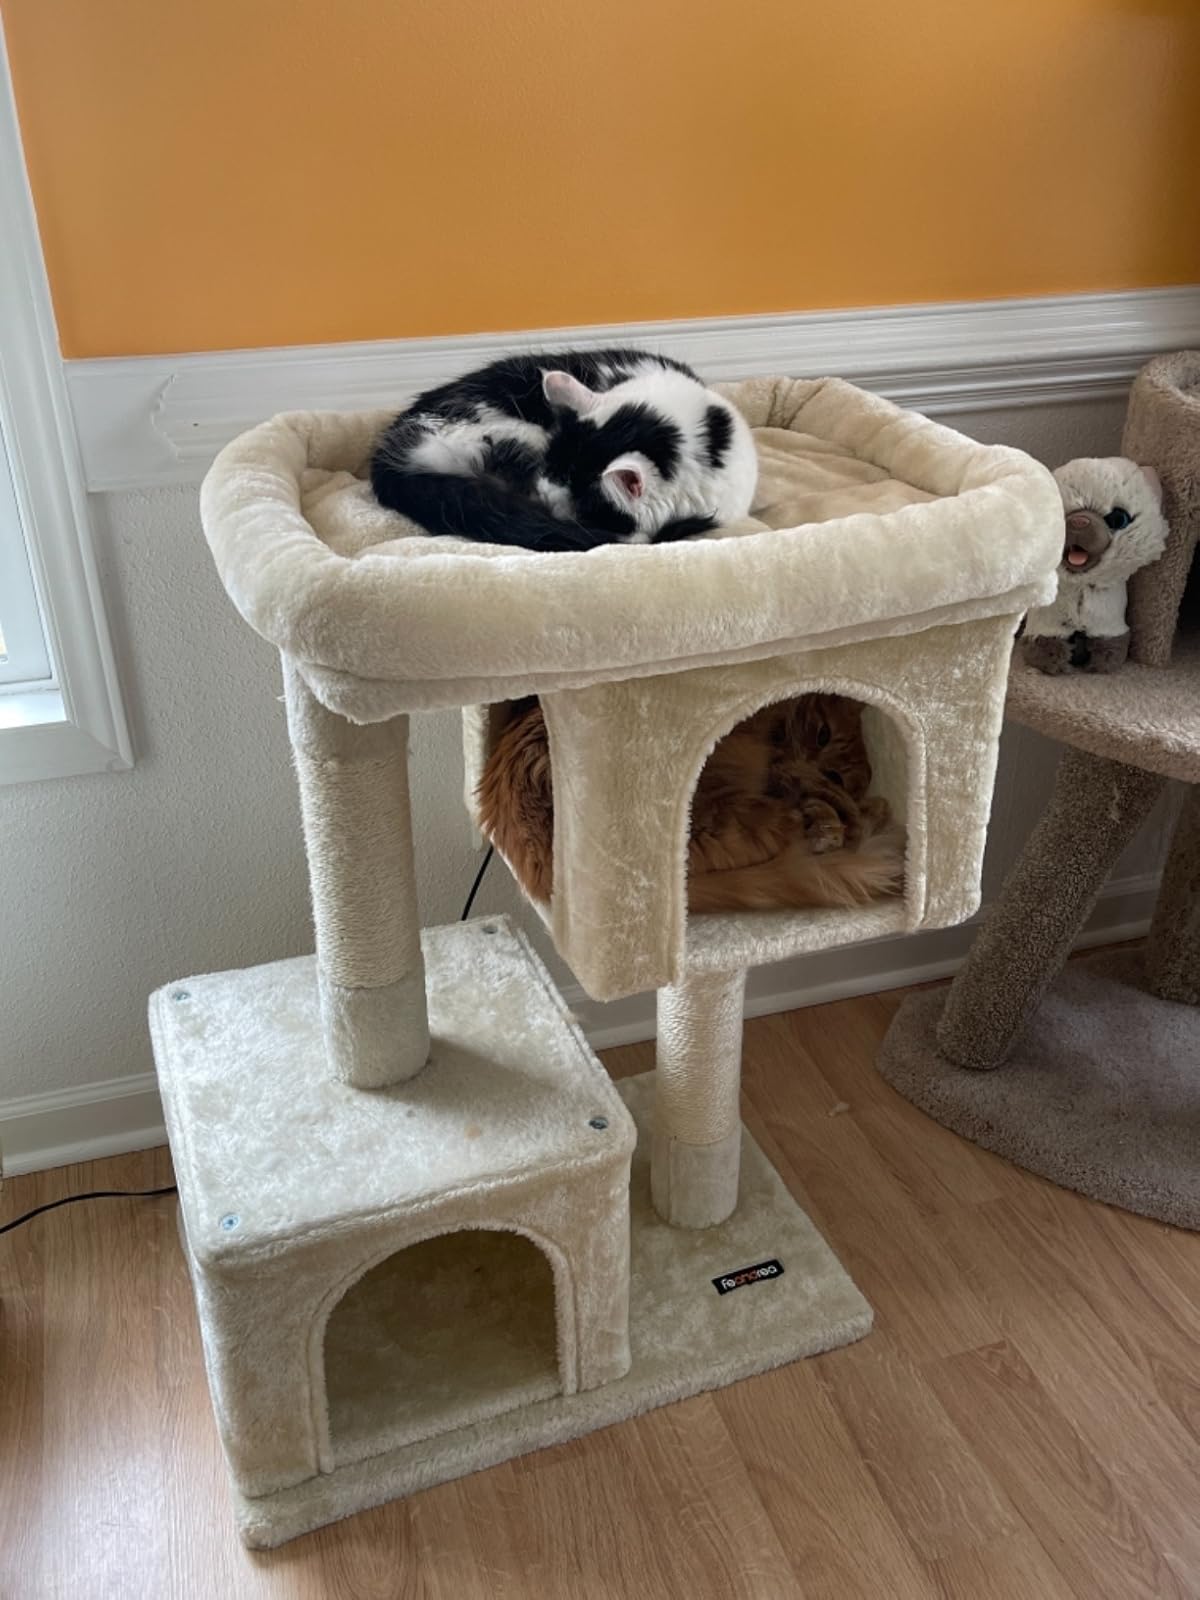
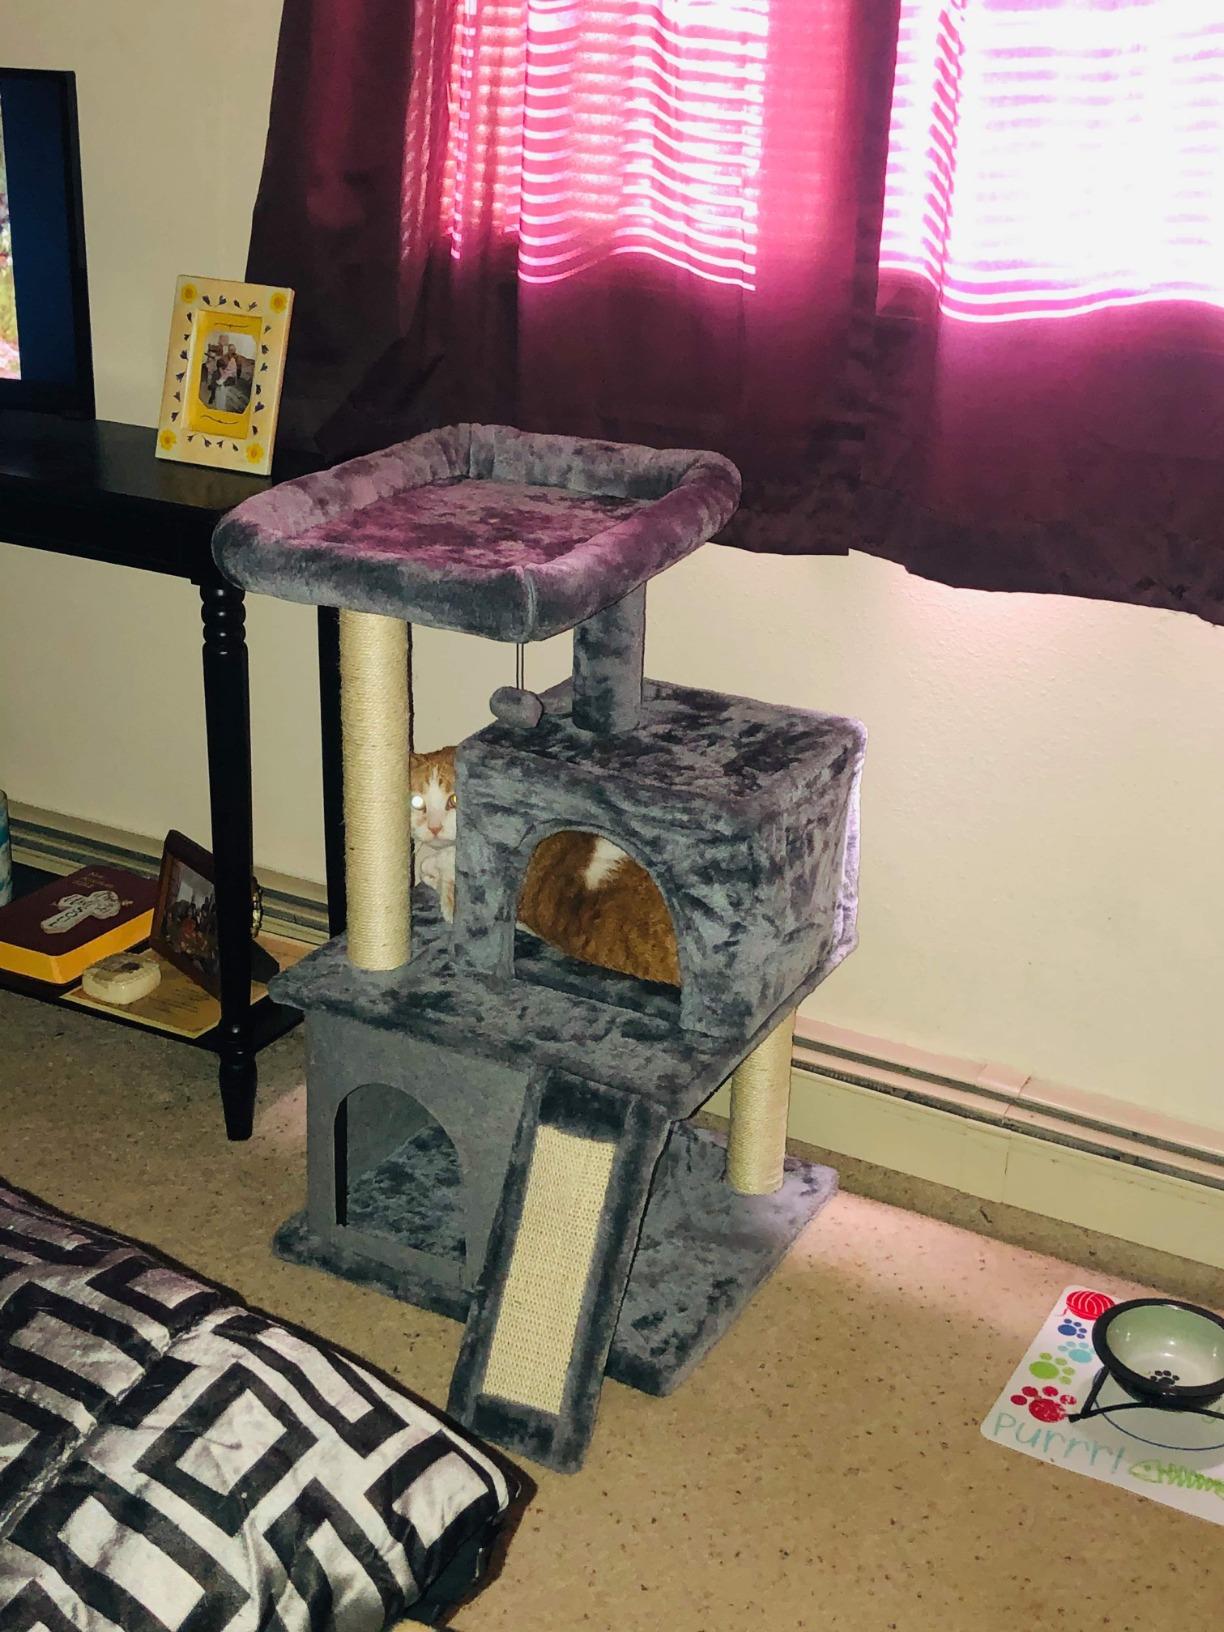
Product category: items_cat tree
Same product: no